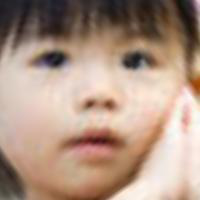
Age group: age 01-10